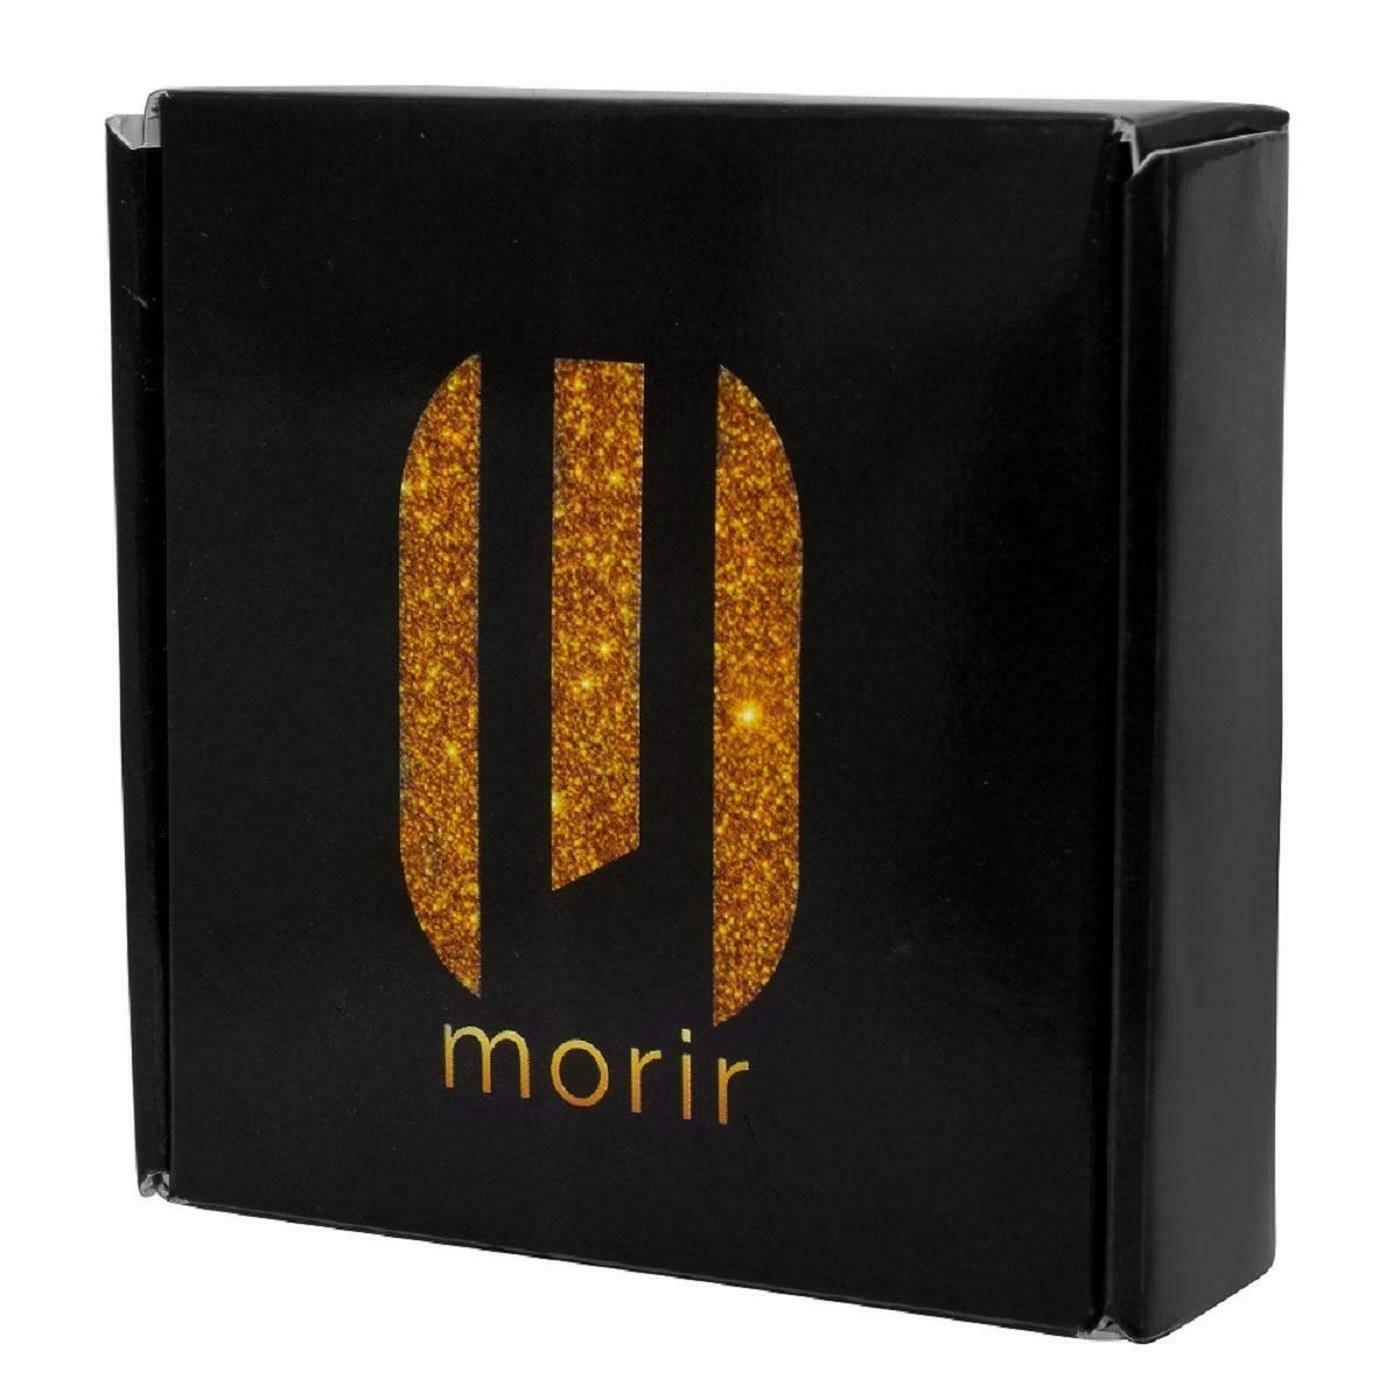
Morir Silver Sterling Silver Anklets With Bead Chain For Women
Type: Anklet
Brand: MORIR
Price: Rs. 549
 A perfect designer jewelry for everyday wear. this you can wear it in all the auspicious programs, festive time and any other occasions. it is fashion silver plated anklets. easy to wear, light in weight & gives you a rich look. this anklets is ideal for party wear or daily wear. indian traditional oxidized silver anklets. made with anti-allergy, skin safe brass alloy. catch this beautiful accessories for you. match with suitable apparel for different occasion.